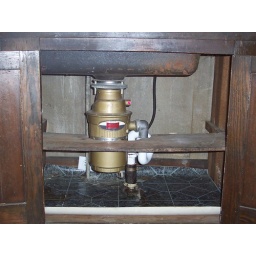
under sink before water filter